Sky position (RA, Dec in degrees): 321.107, 2.007
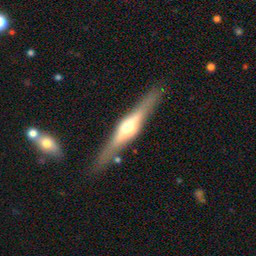
Galaxy morphology: Edge-on Galaxies with Bulge